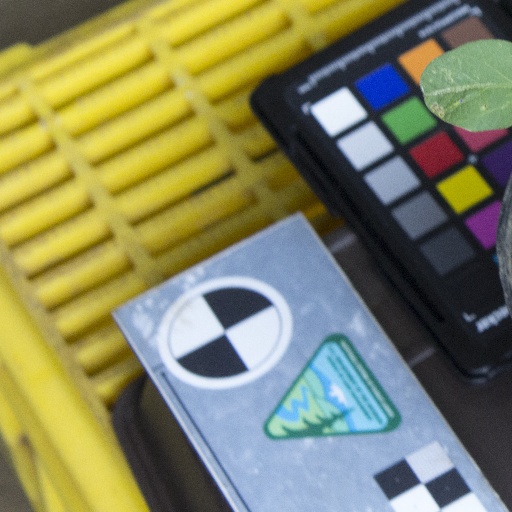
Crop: soybean